Samuel Hunter (editor)

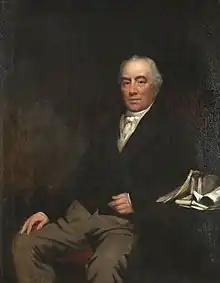
Portrait by Daniel Macnee

Samuel Hunter (19 March 1769 – 9 June 1839) was a Scottish journalist, magistrate and officer of yeomanry. He was the editor of the "Glasgow Herald".